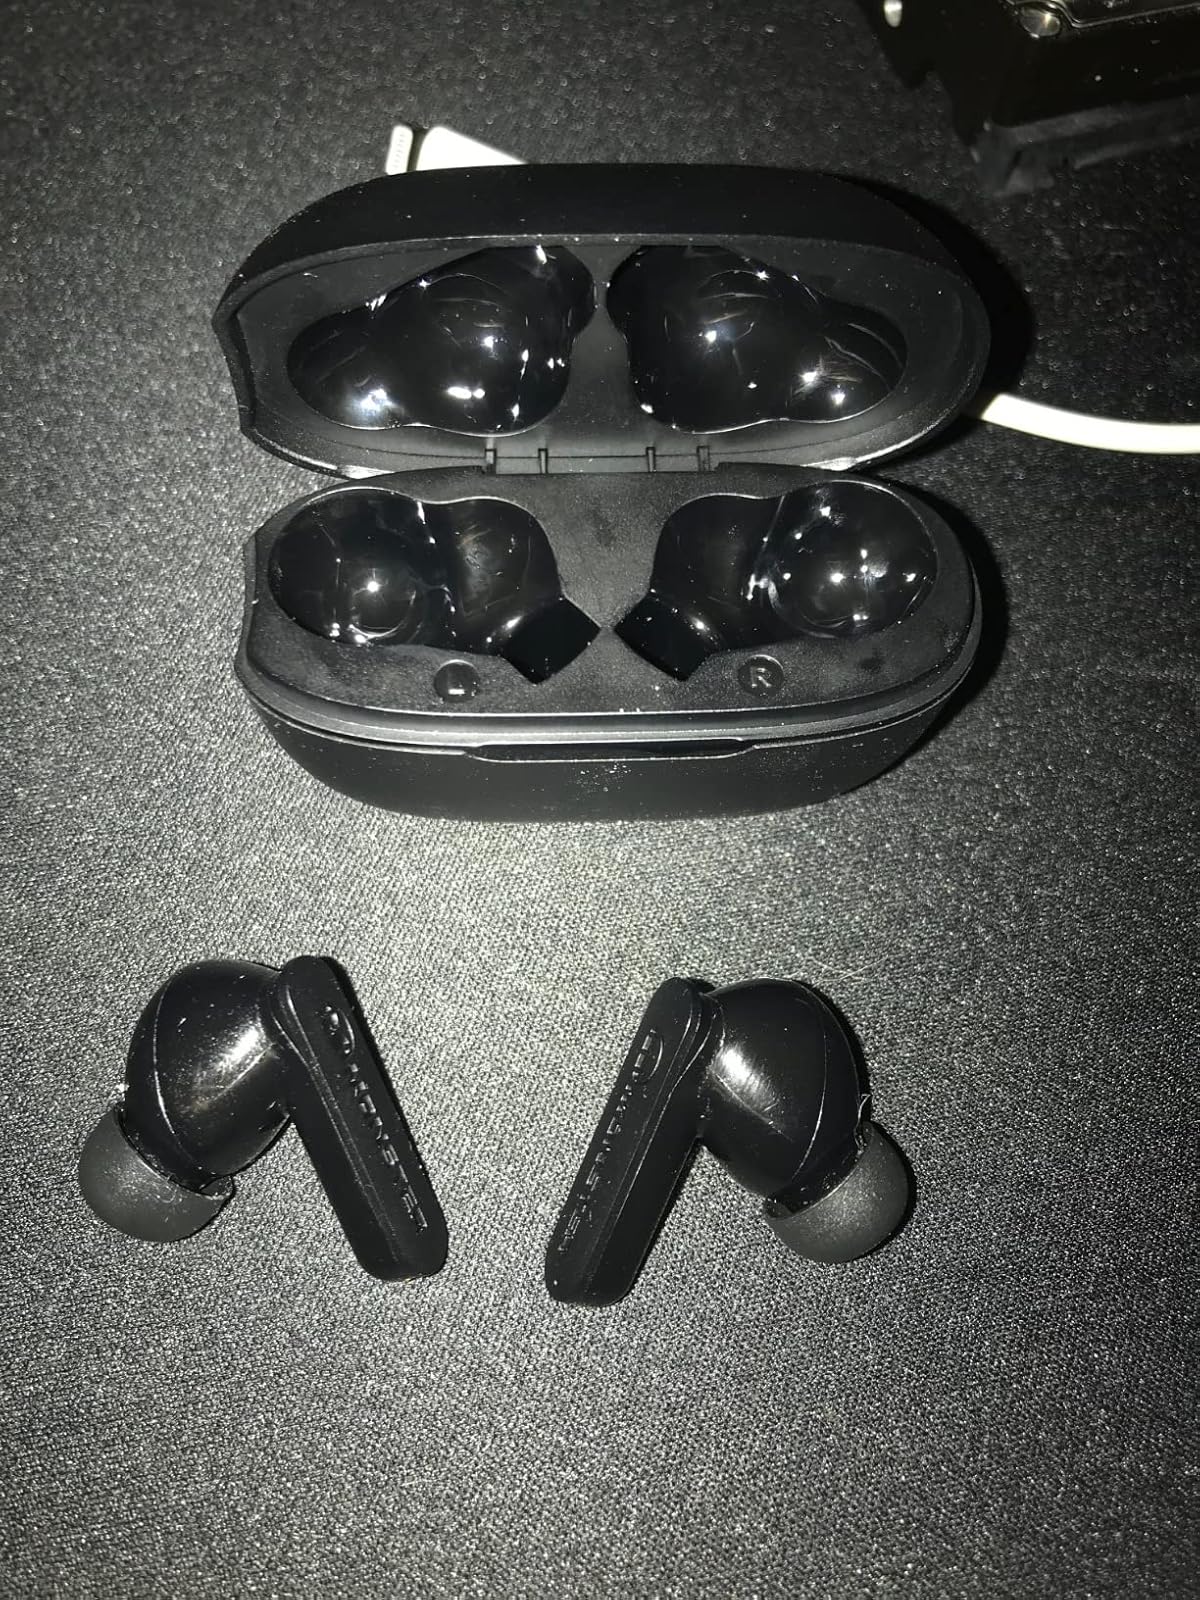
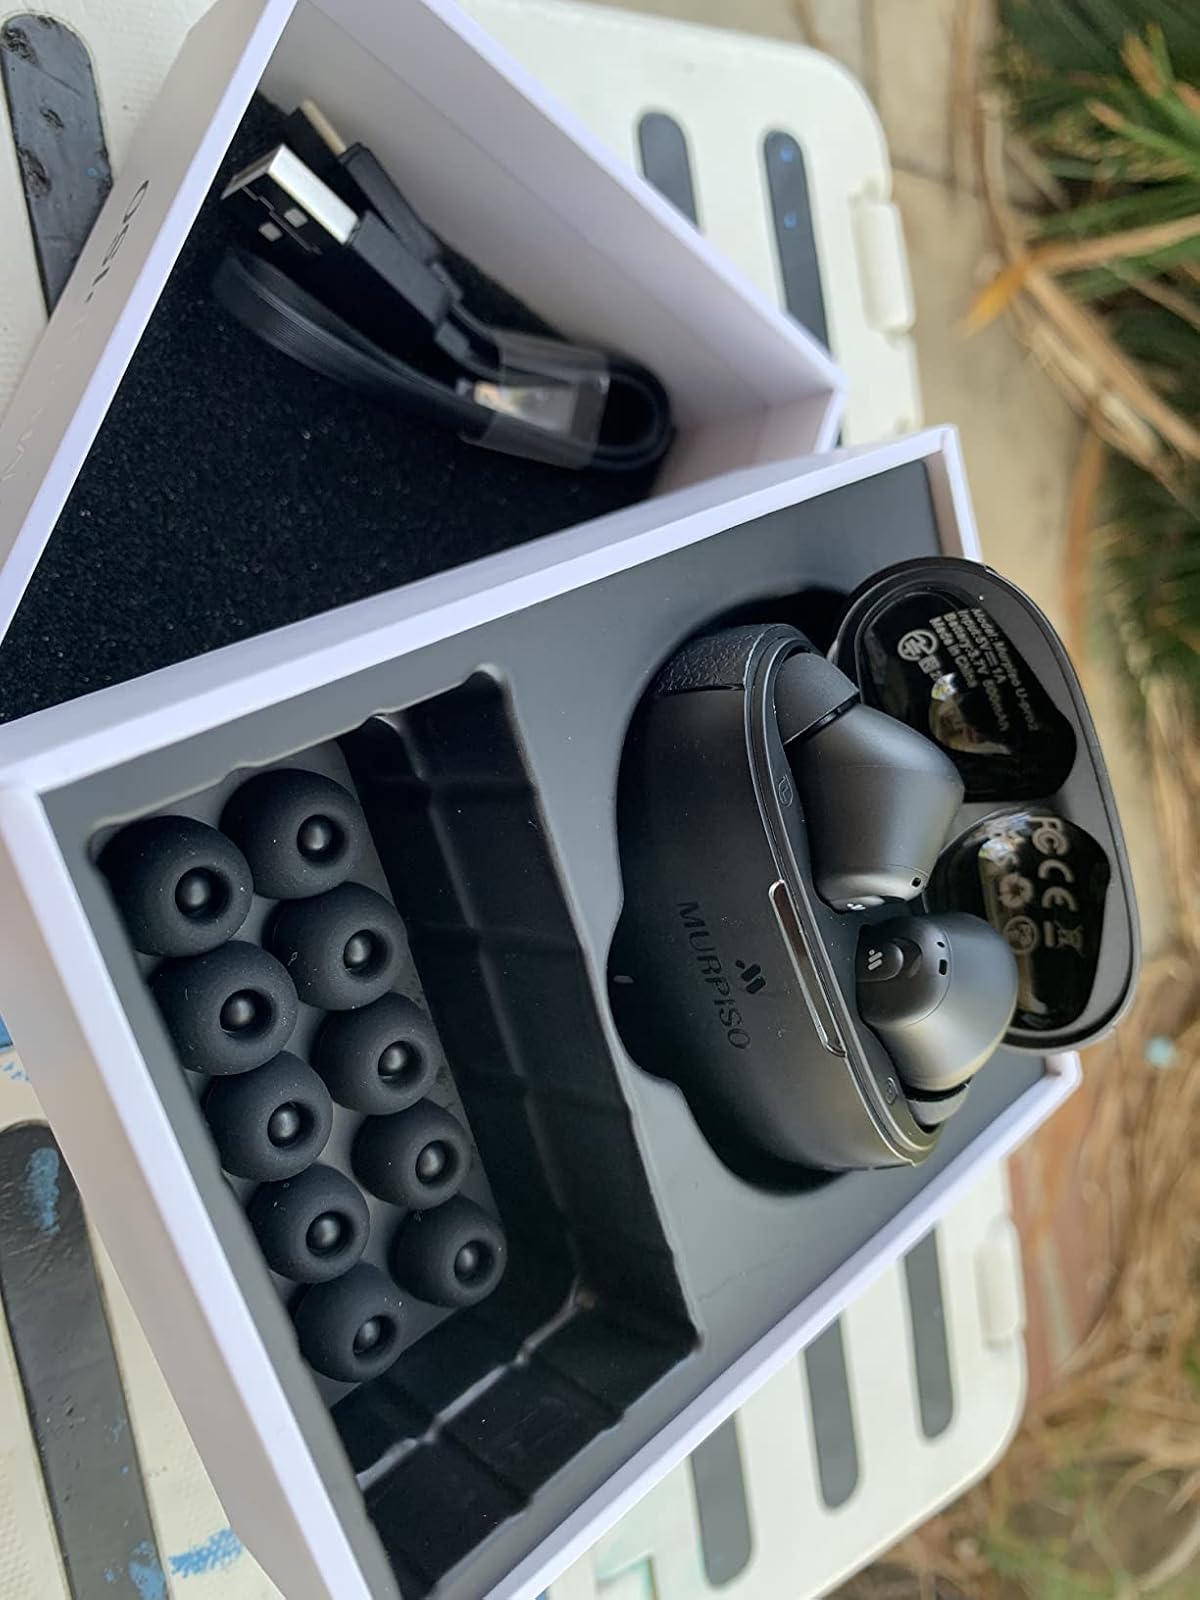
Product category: earbuds
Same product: no